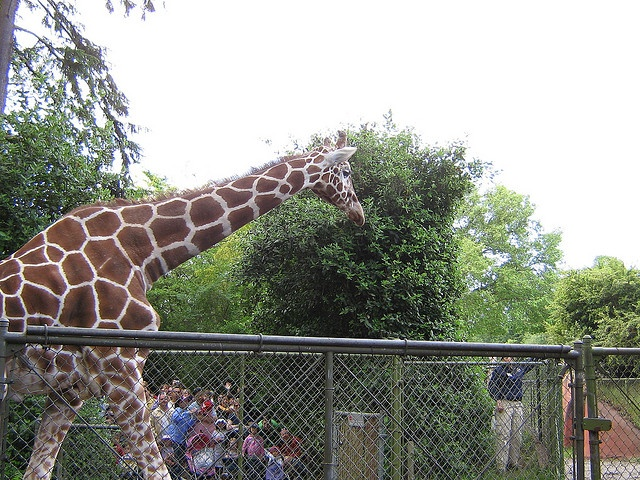
Giraffe in enclosure looking over fence at onlookers.
A giraffe inside an enclosure with families watching in the background.
A giraffe standing next to a fence and tree.
A giraffe in a zoo caged in with a fence.
A giraffe walks along a fenced walkway as a crowd looks on.